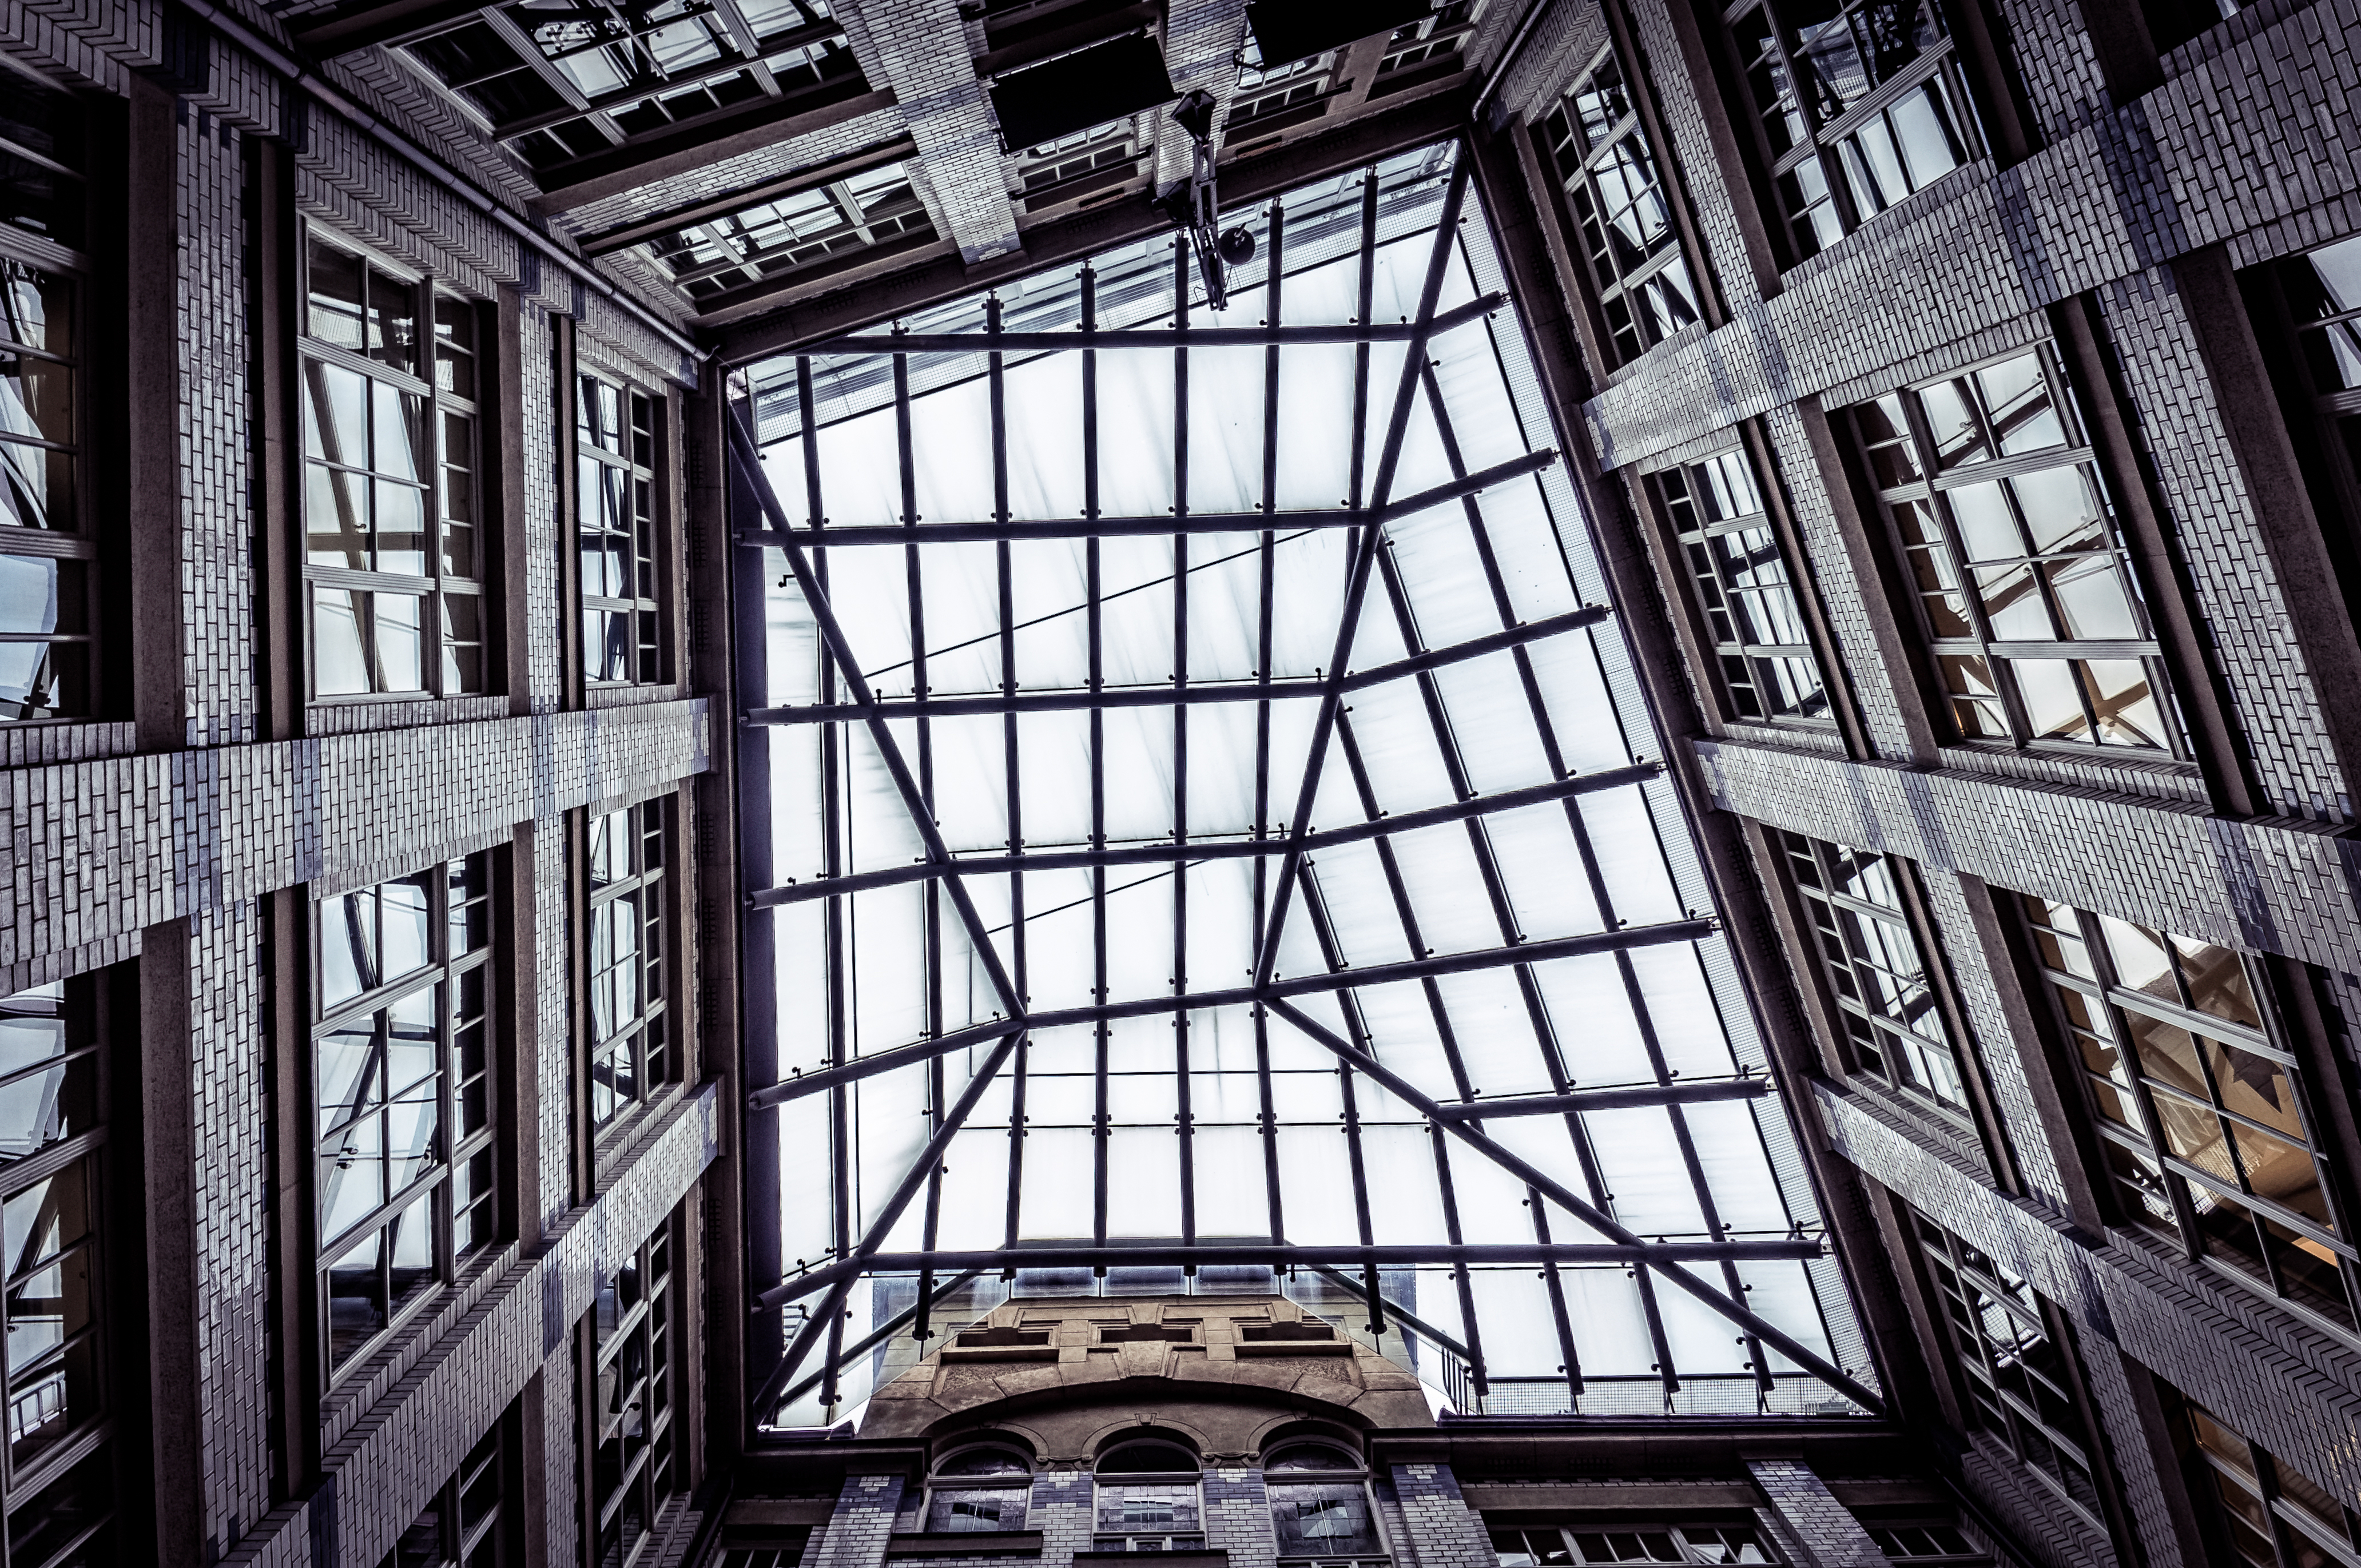
architecture, window, building, skyscraper, facade, monochrome, symmetry, metropolis, urban area